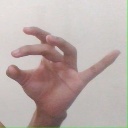
अक्षर: ओ